Memphis, Tennessee

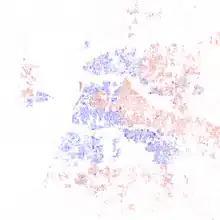
Map of racial distribution in Memphis, 2010 U.S. Census. Each dot is 25 people:

For historical population data, see: History of Memphis, Tennessee. According to the 2020 United States Census, the racial composition of the city of Memphis was: